Yaniv Edery

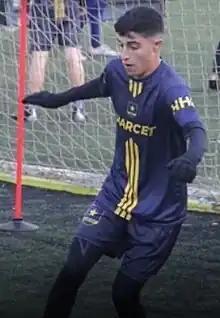
Edery playing for Marcet Football University in 2019

Yaniv Edery (born 23 June 2003) is a French-Moroccan professional footballer who plays as a defender.